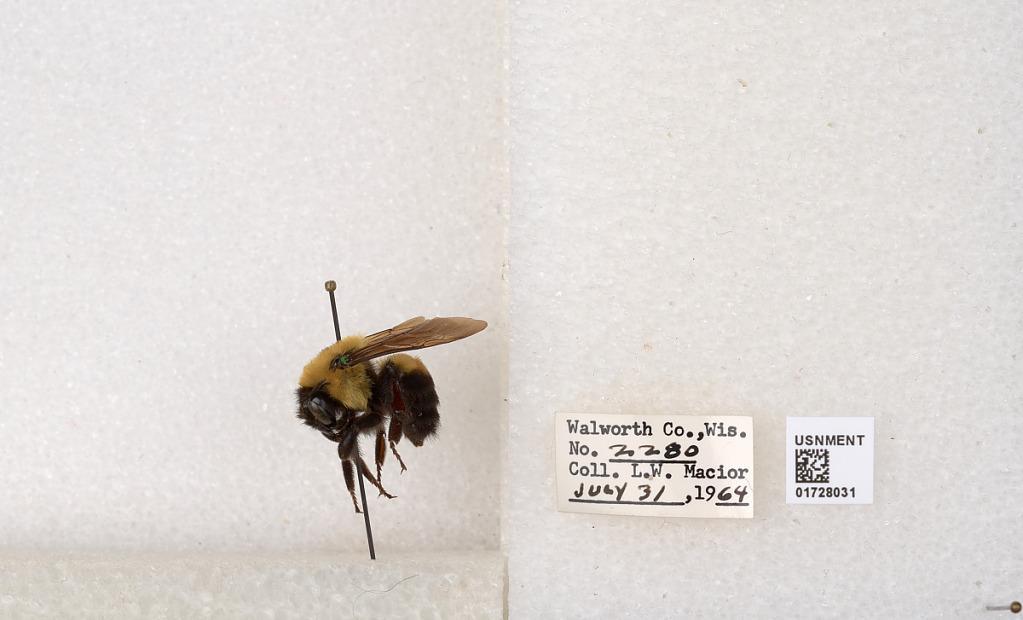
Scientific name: Bombus (Separatobombus) griseocollis (De Geer)
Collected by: L. Macior
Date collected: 1964-7-31
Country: United States
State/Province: Wisconsin
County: Walworth
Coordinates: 42.6685, -88.5419